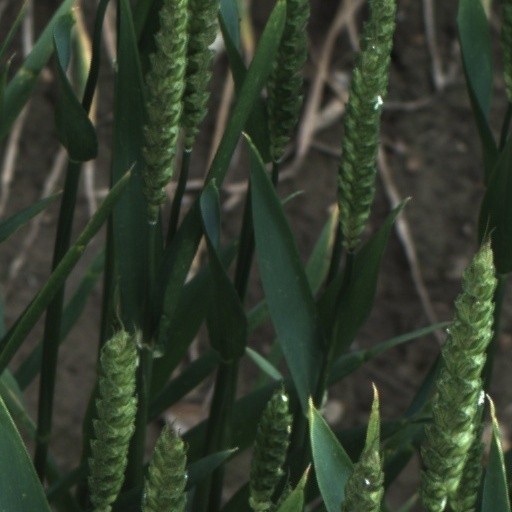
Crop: wheat